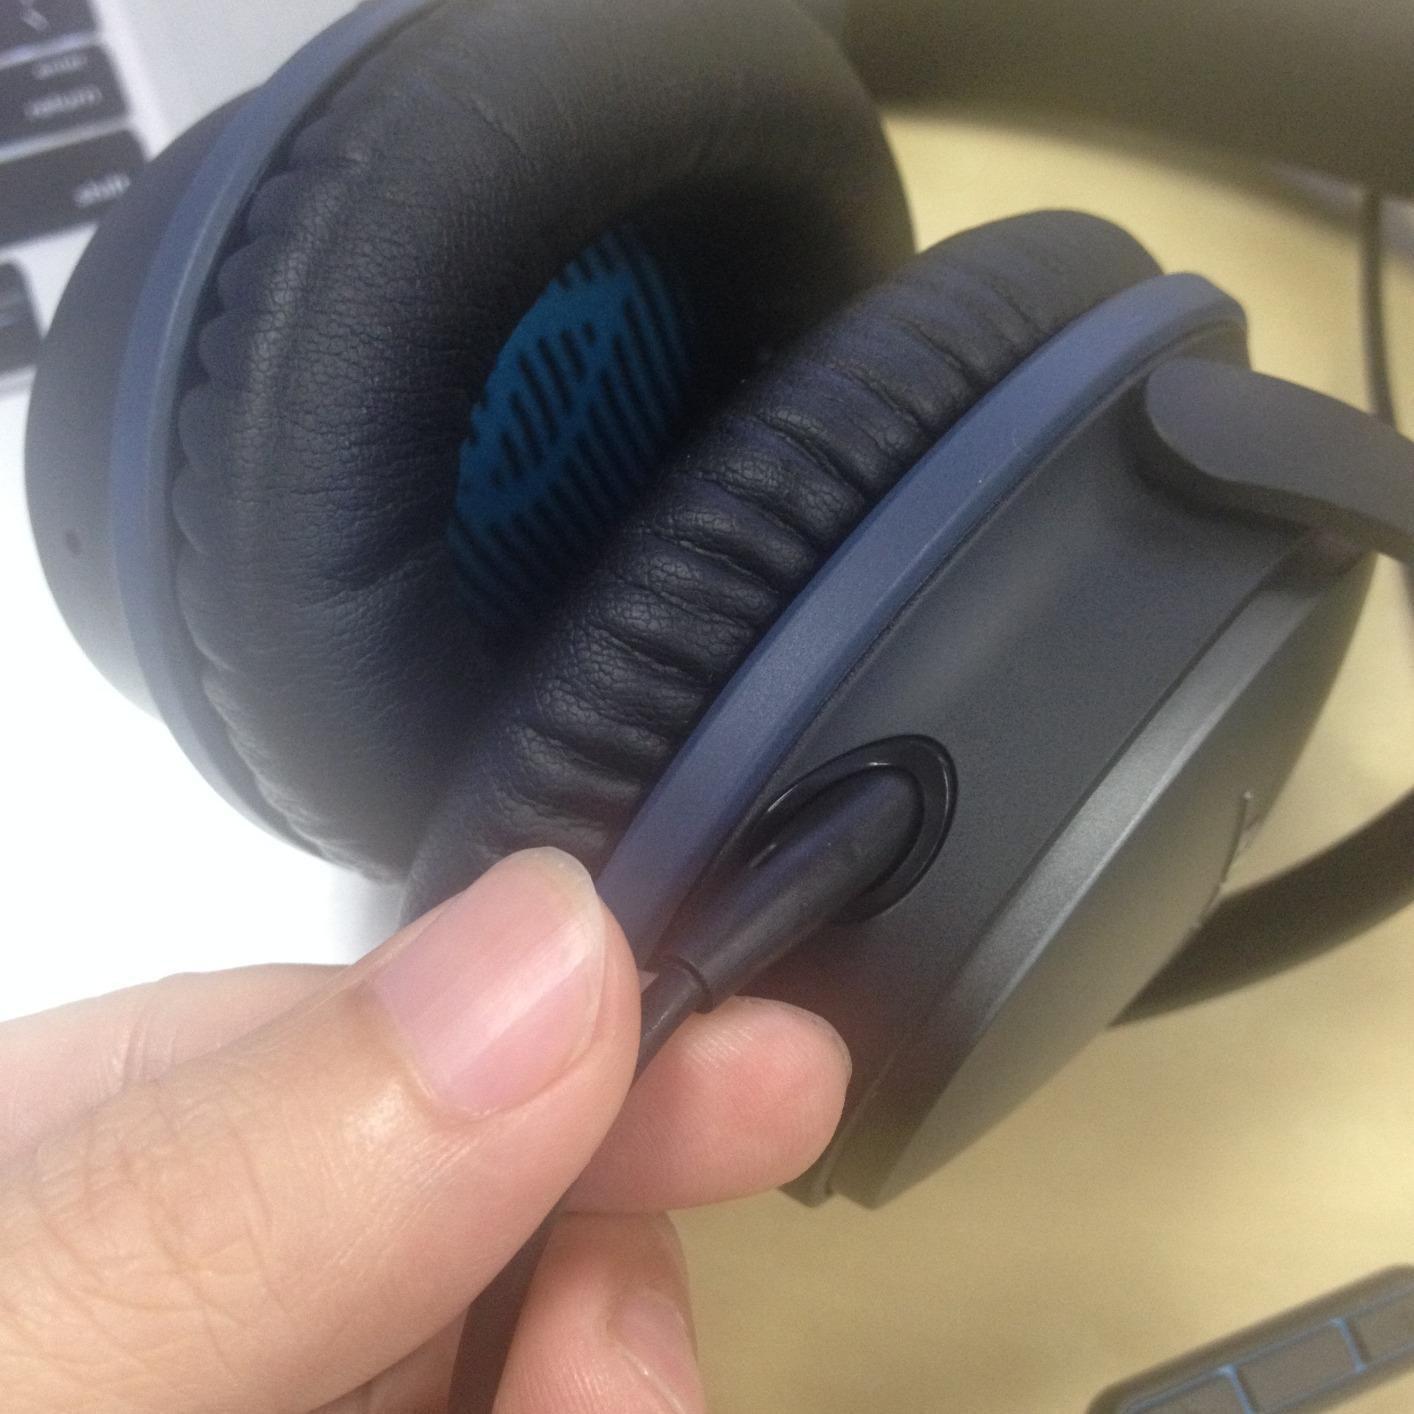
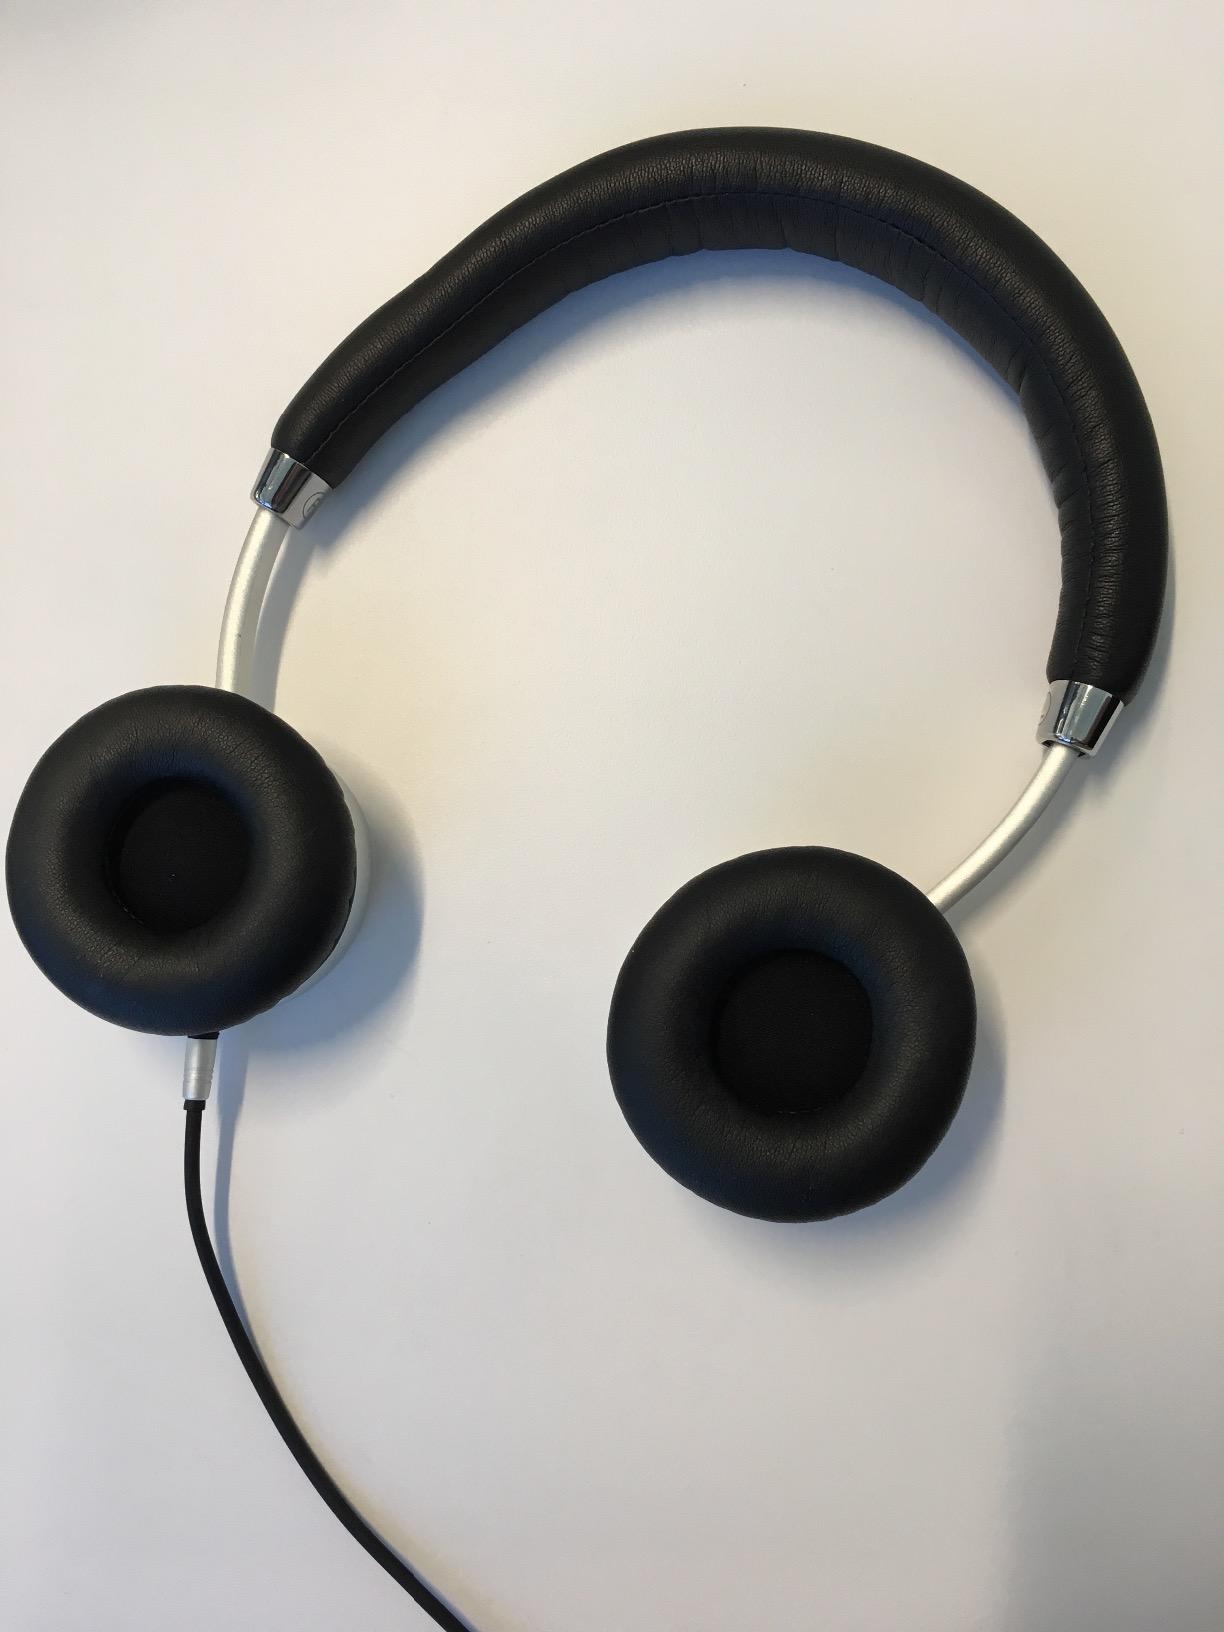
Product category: headphones
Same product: no